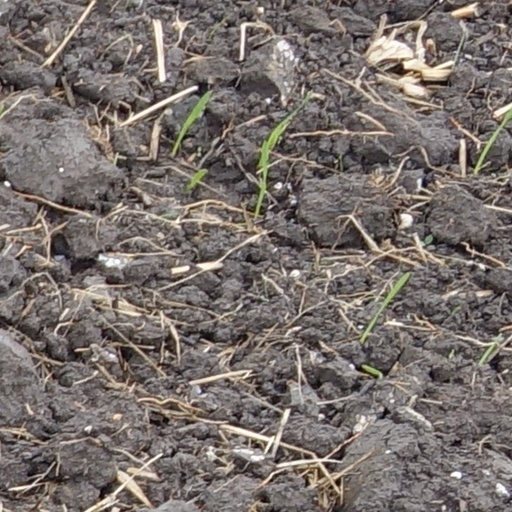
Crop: wheat